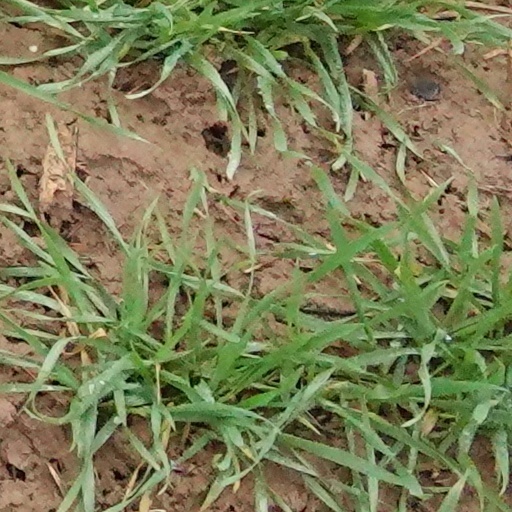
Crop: wheat